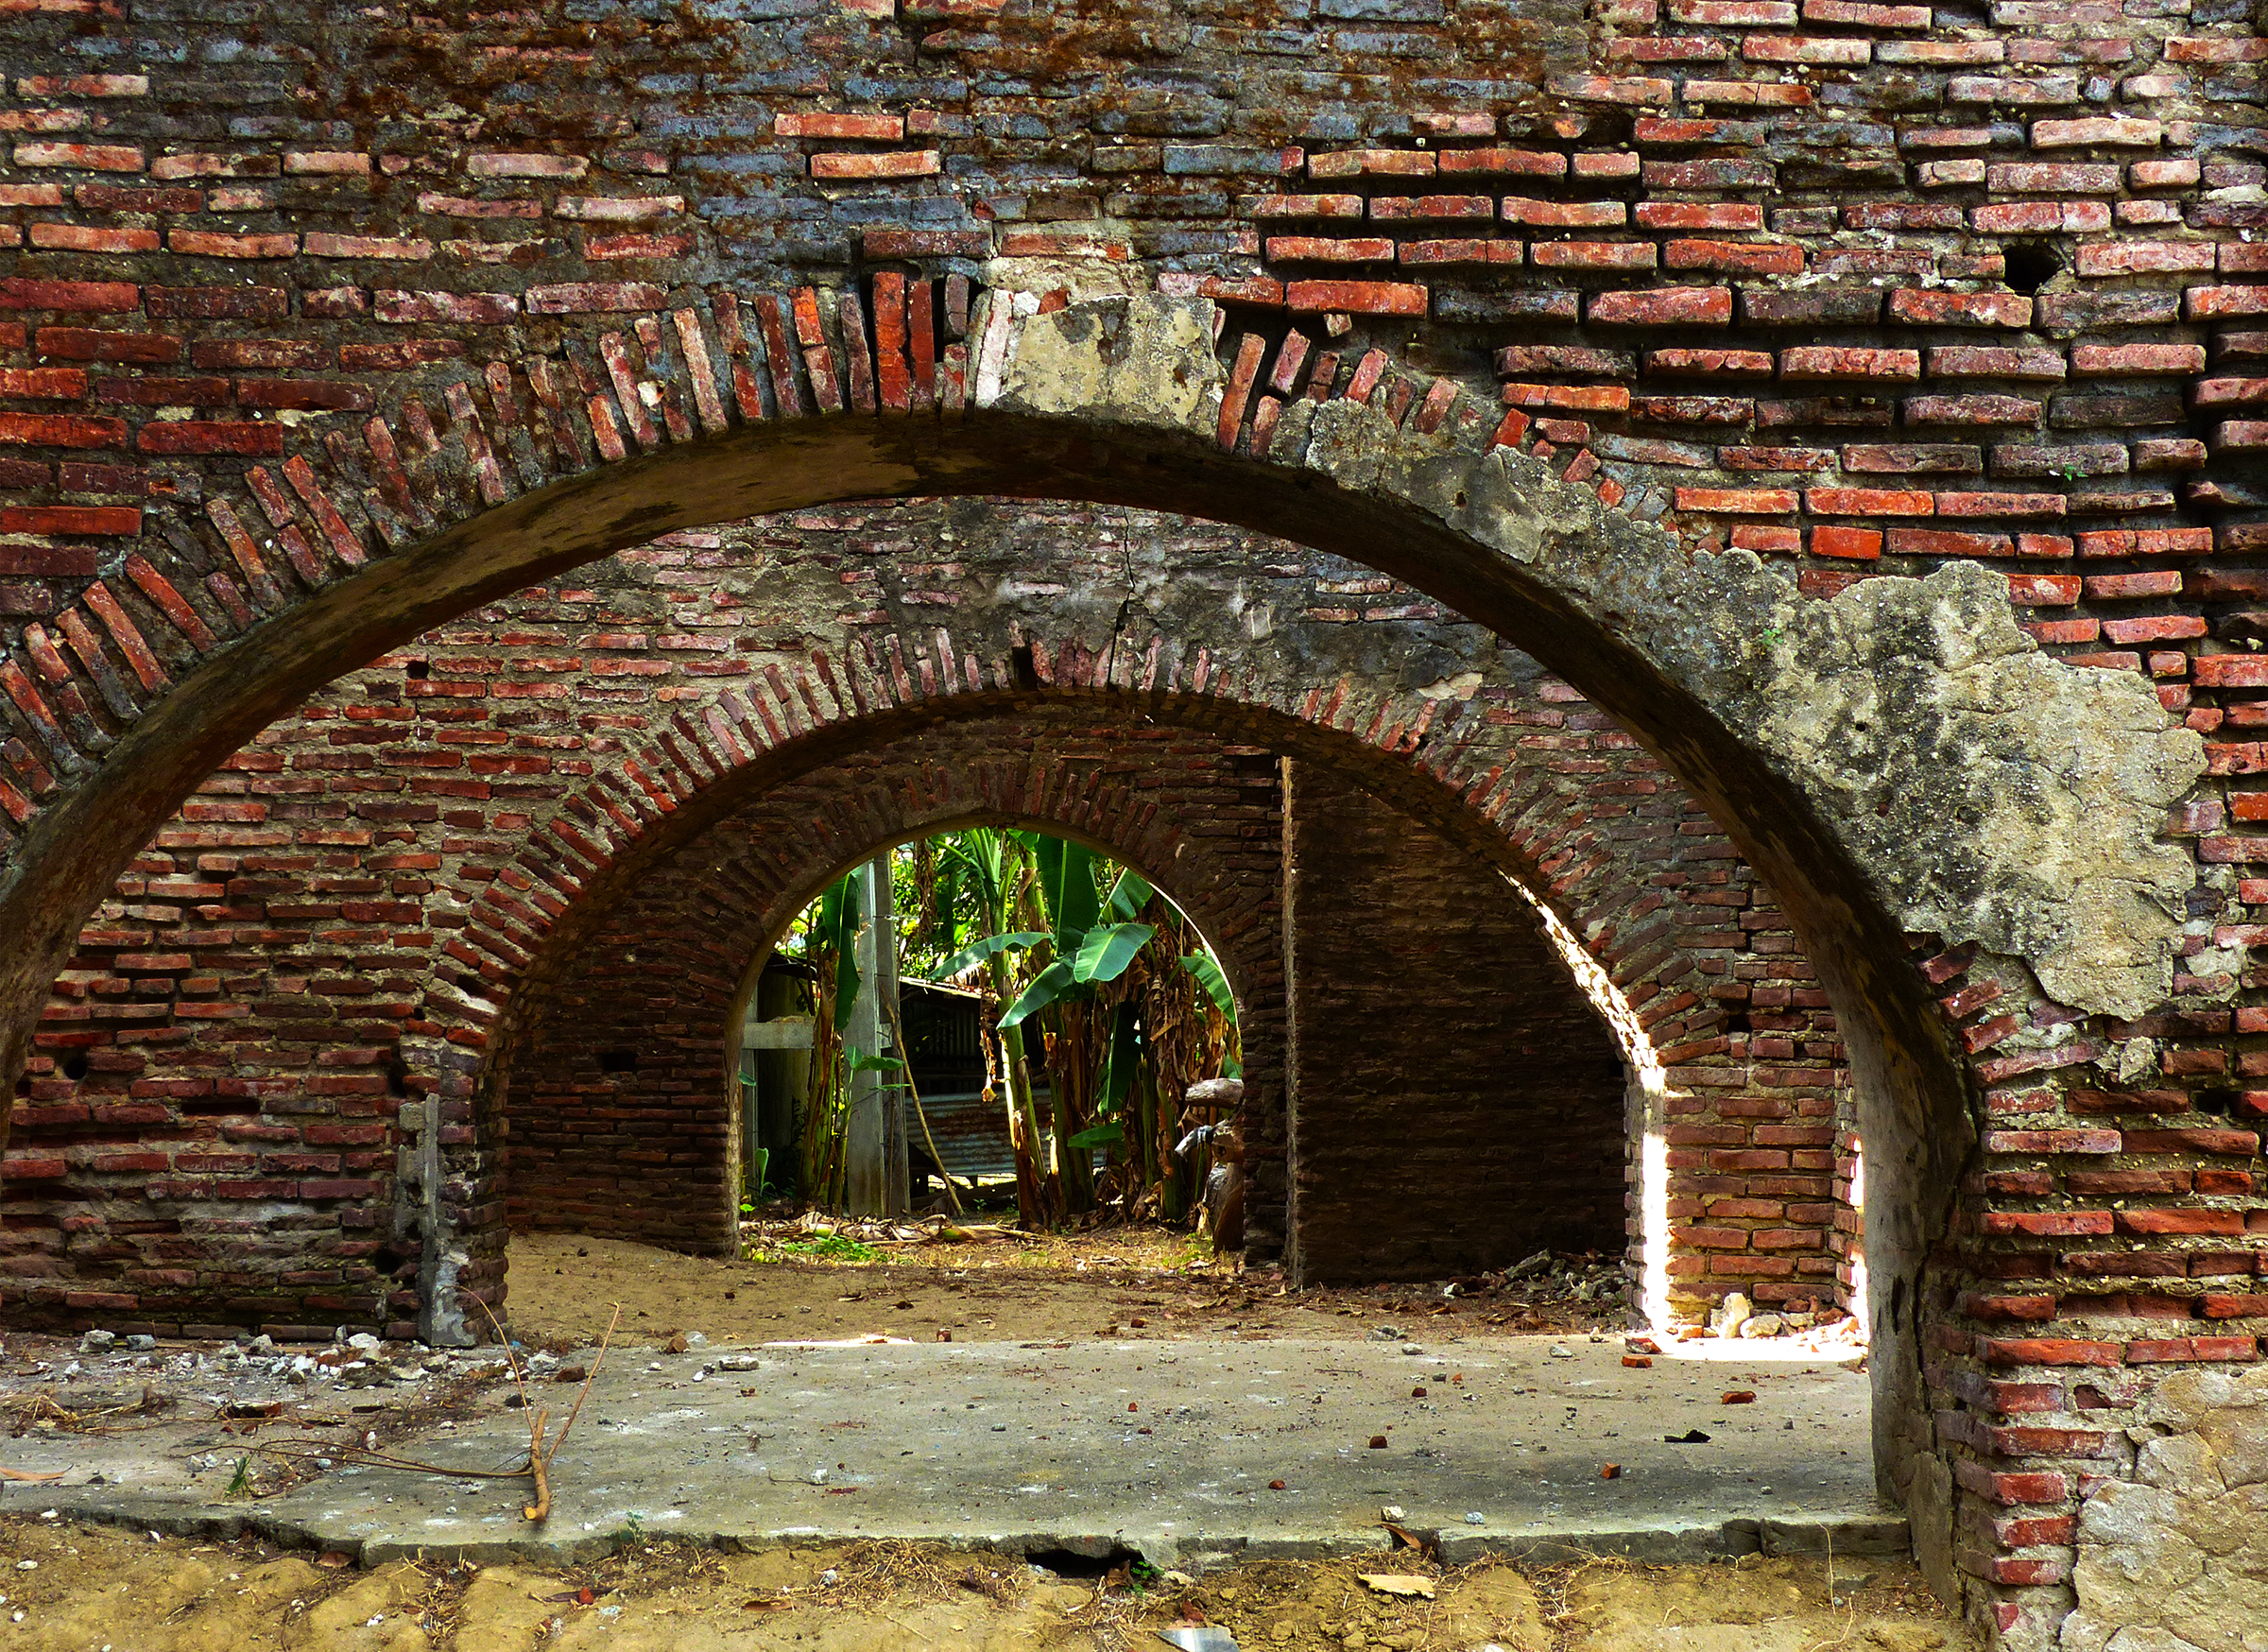
rock, architecture, wood, window, wall, arch, autumn, brick, material, ruins, arches, bricks, paoay, lumixfz200, bridgecamera, brickwork, middle ages, ancient history